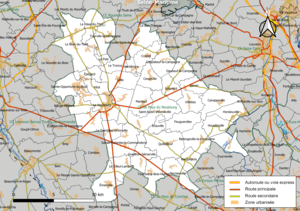
Carte géographique de la Communauté de communes du Pays du Neubourg, département de l'Eure, France. Composition au 1er janvier 2019.
La communauté de communes du Pays du Neubourg est une communauté de communes française qui regroupe 41 communes autour du Neubourg, dans le centre du département de l'Eure et la région du plateau du Neubourg.